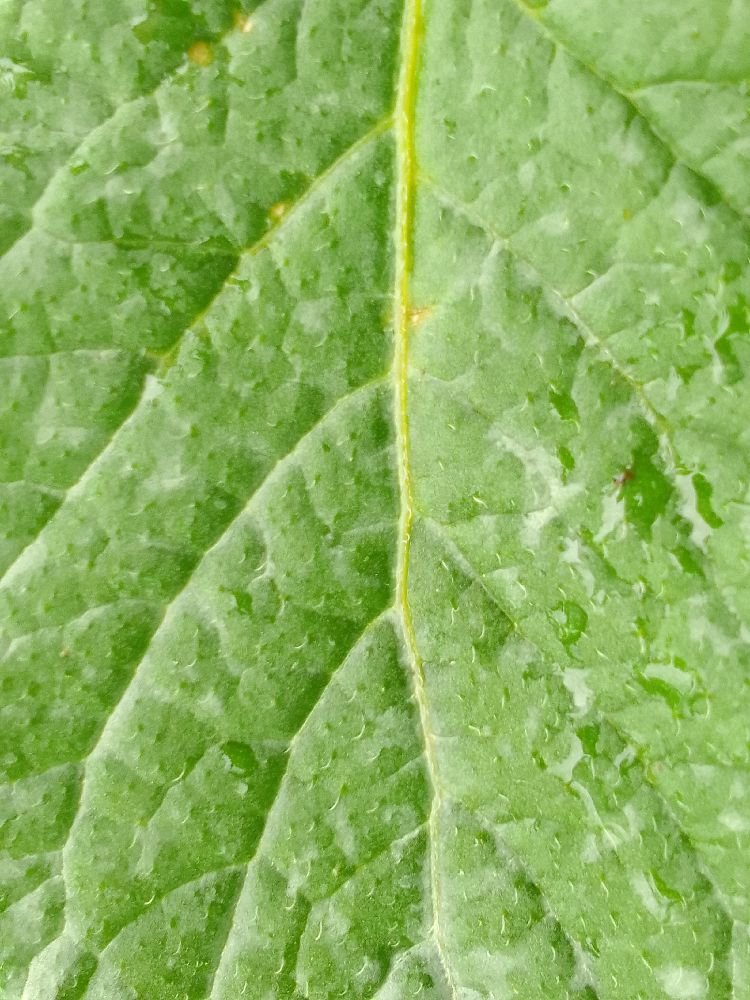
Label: Healthy